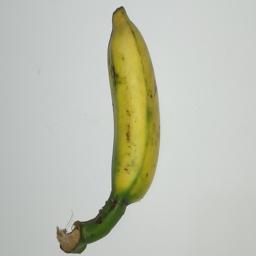
Ripeness: Semi-ripe